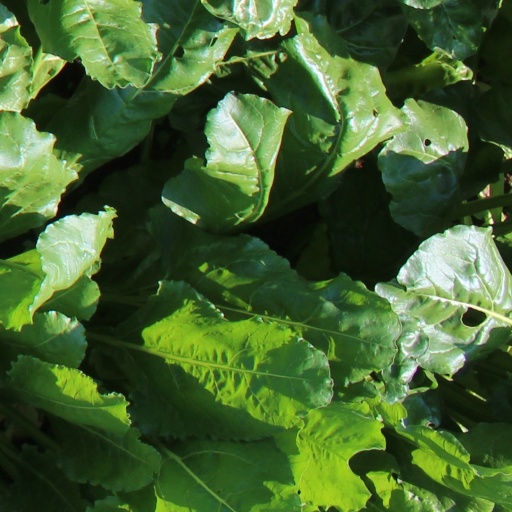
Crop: sugar beet